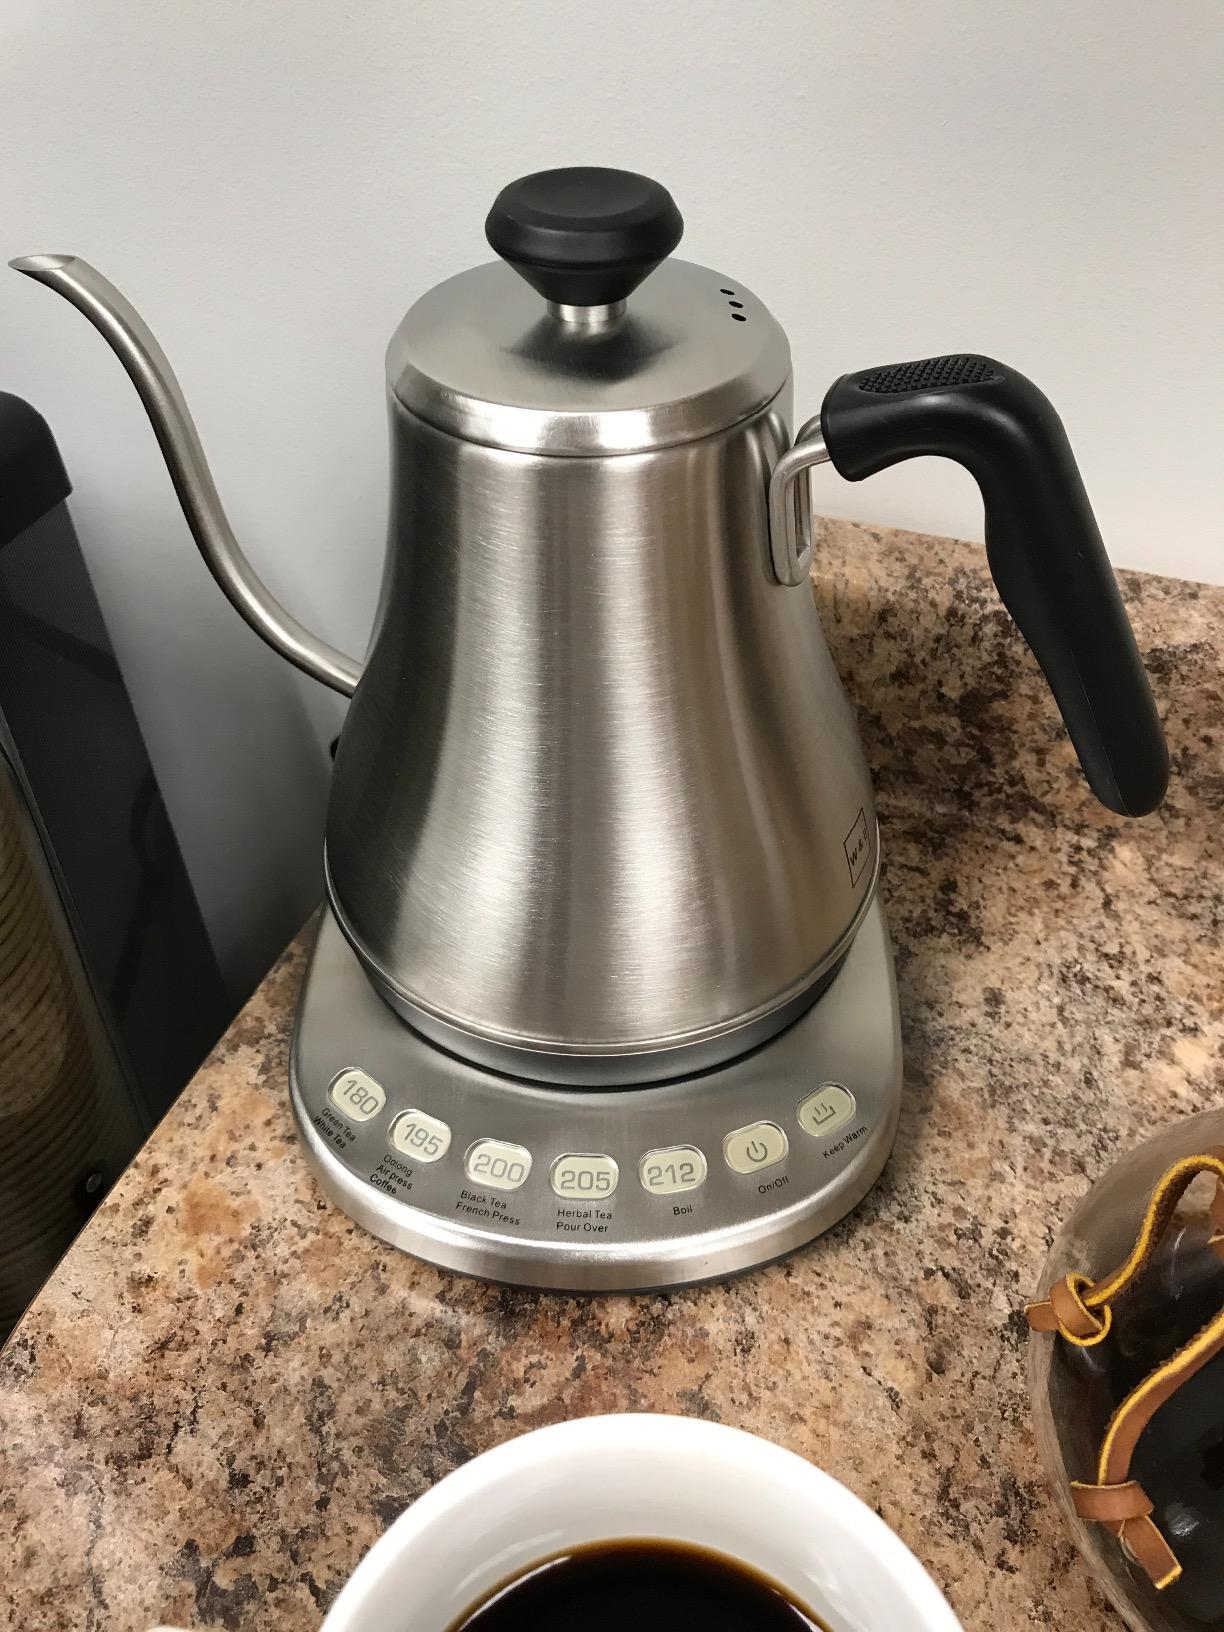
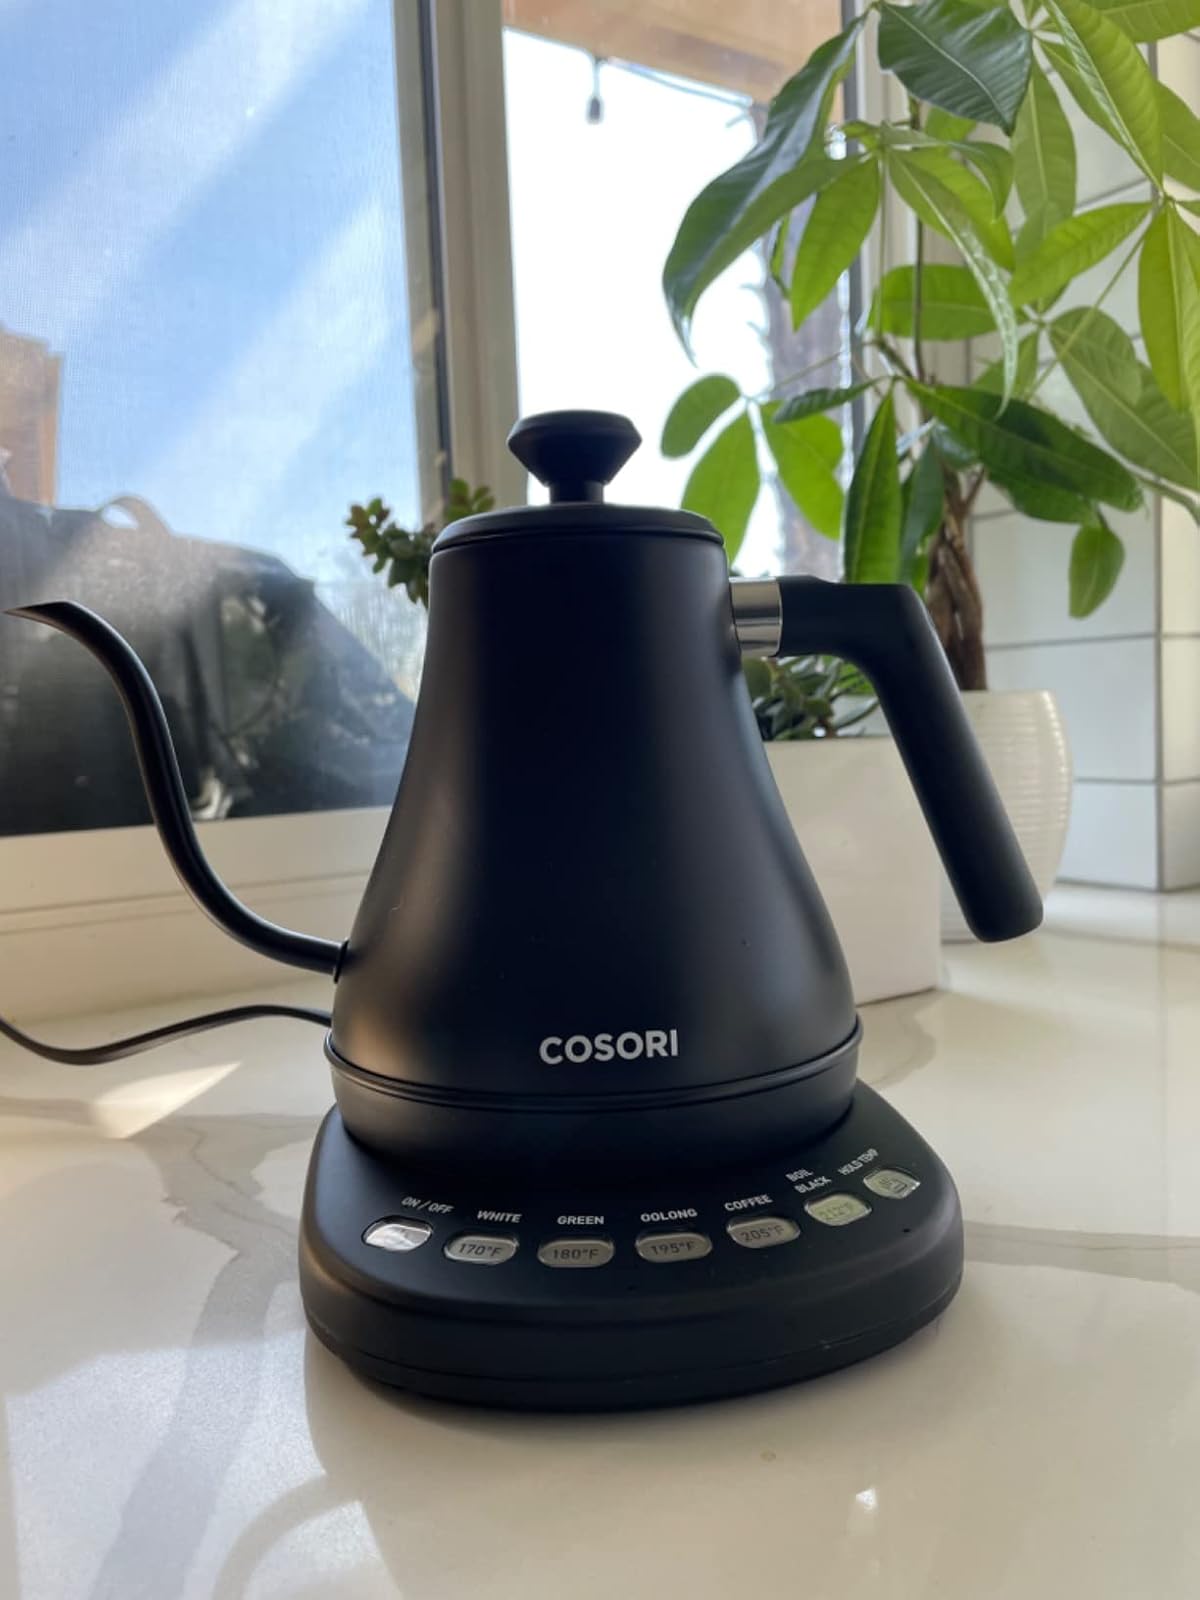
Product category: items_kettle
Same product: no